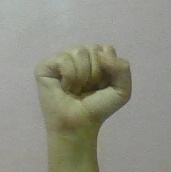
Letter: saad